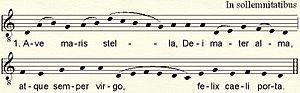
Ave Maris Stella est une hymne catholique à la Vierge Marie, qui appartient au répertoire grégorien. Son titre latin signifie « Salut, étoile de la mer ».